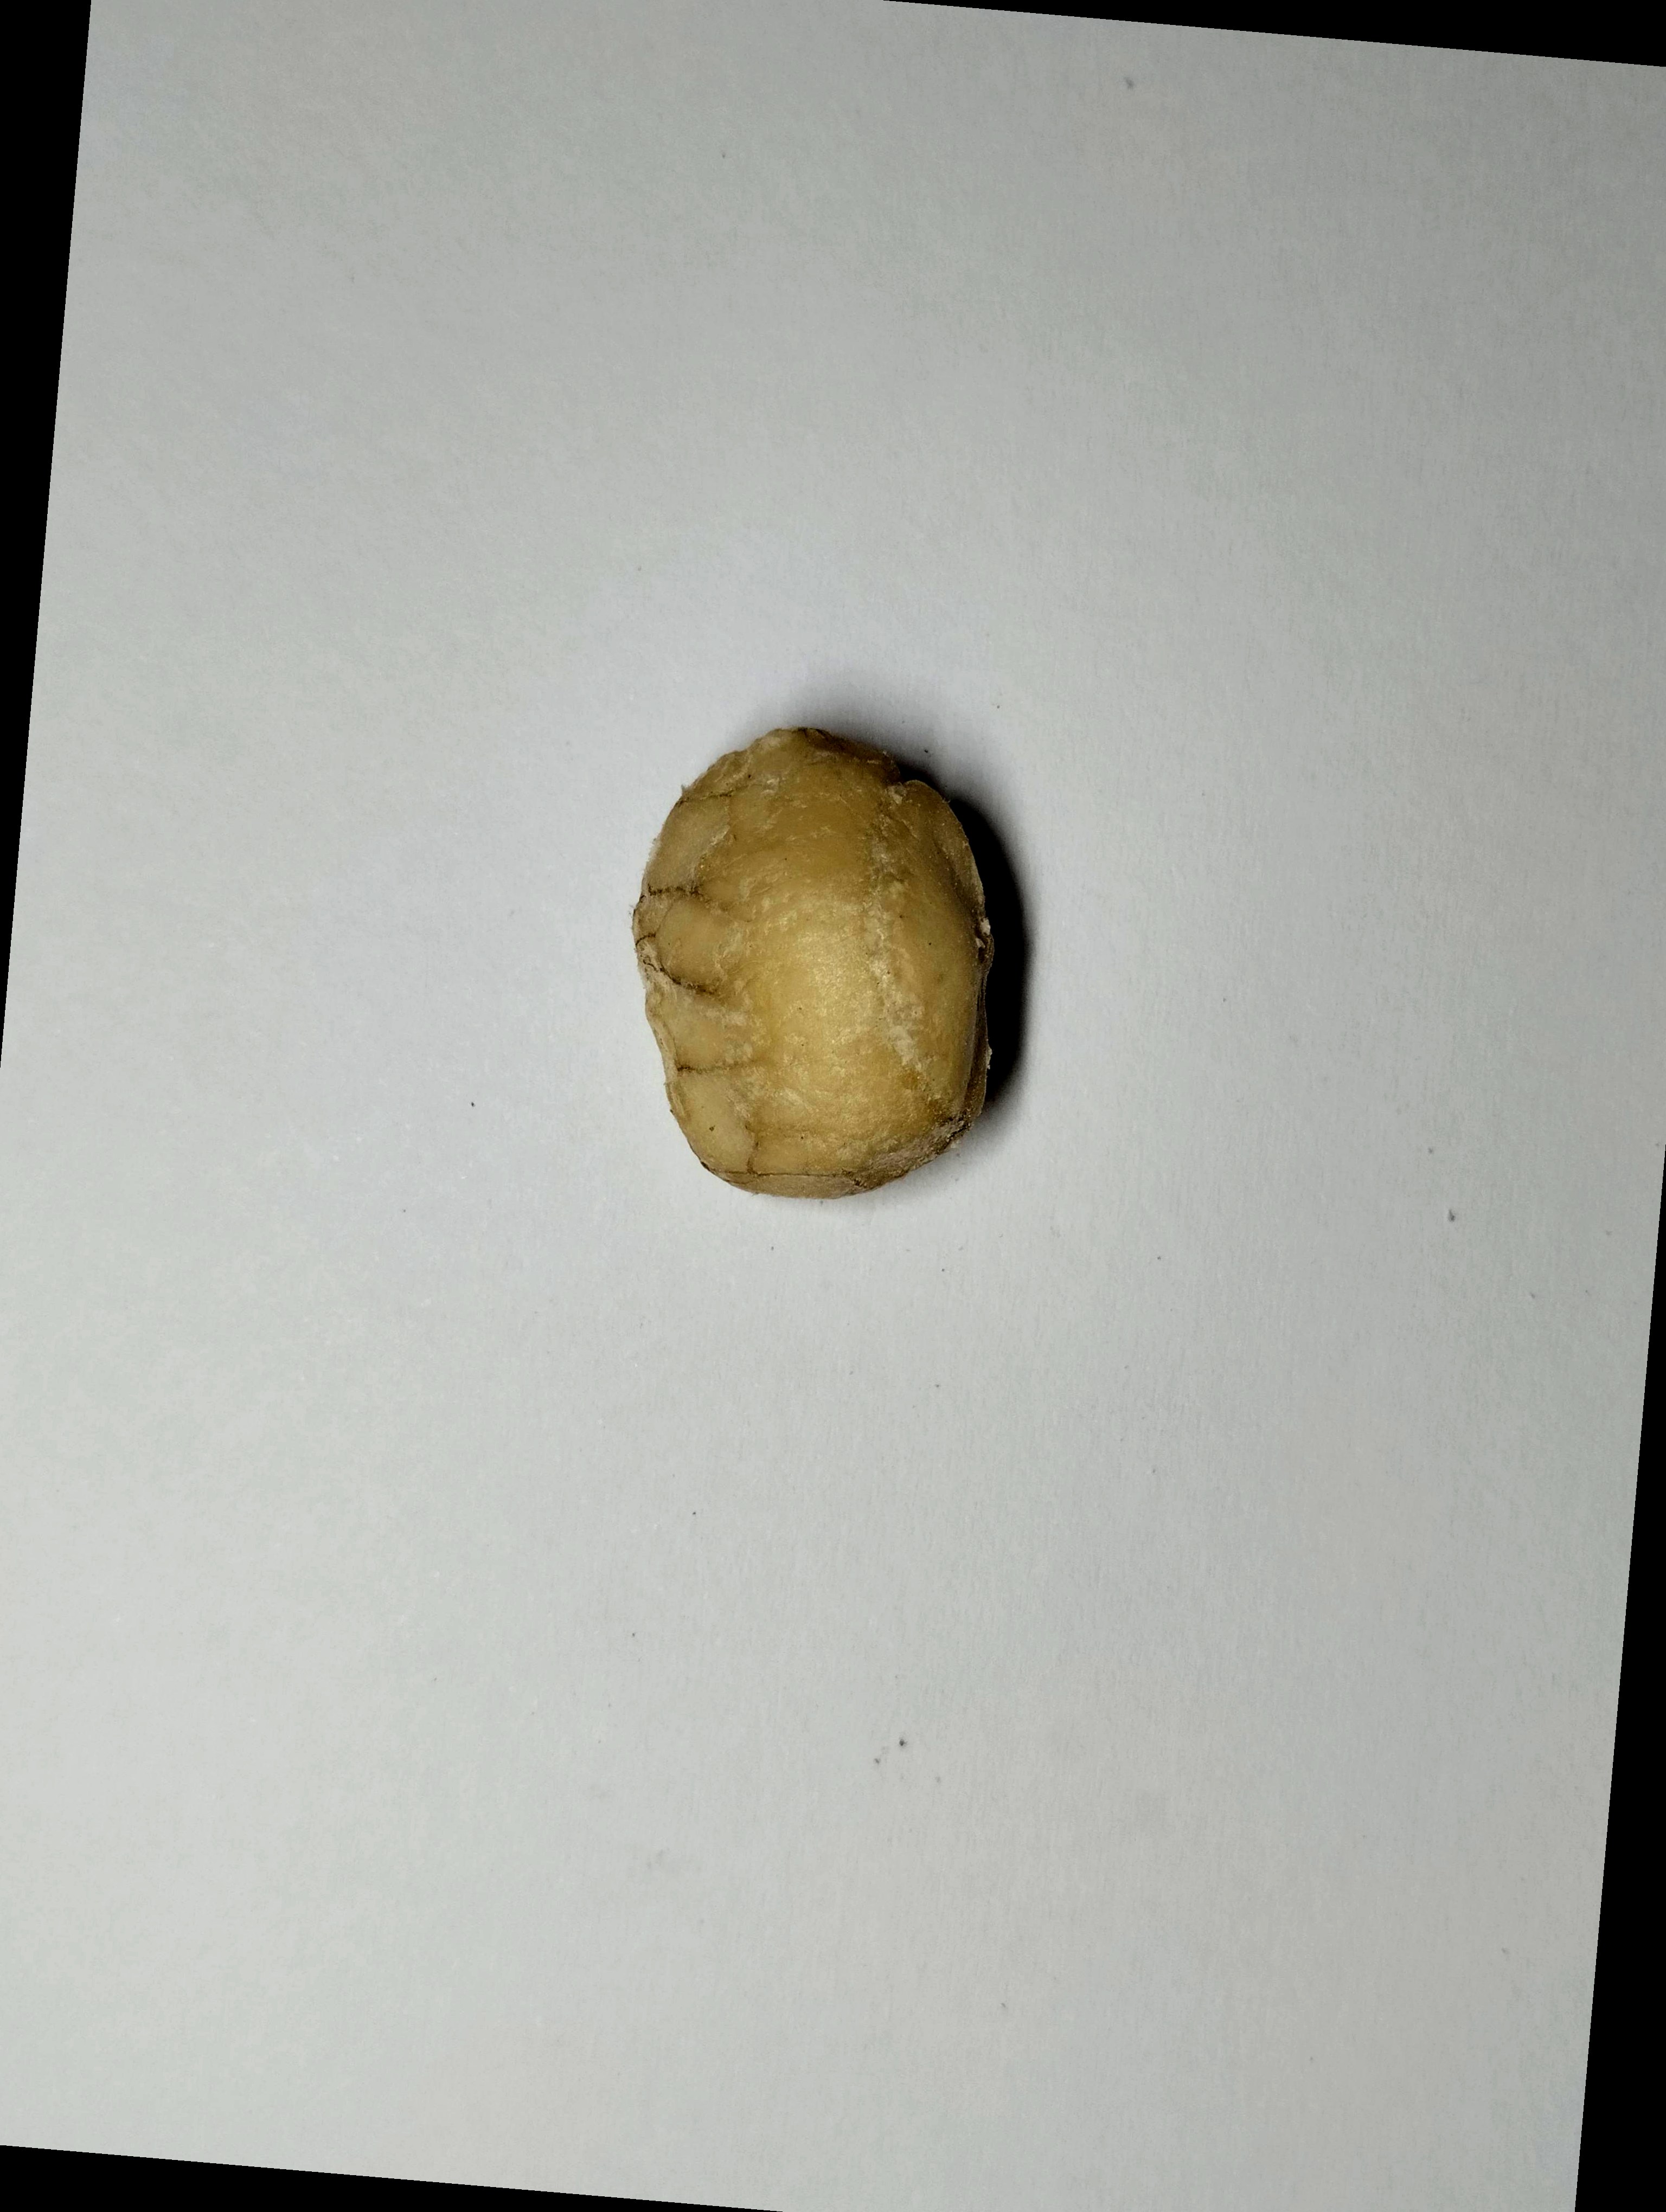
Label: bagus (good seed)